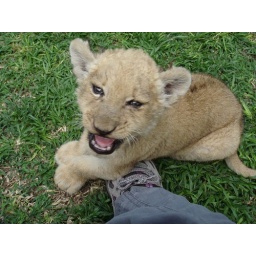
bottle-feeding and playing with little lion cub Leewa (two months old), in Antelope Park, Gweru, Zimbabwe